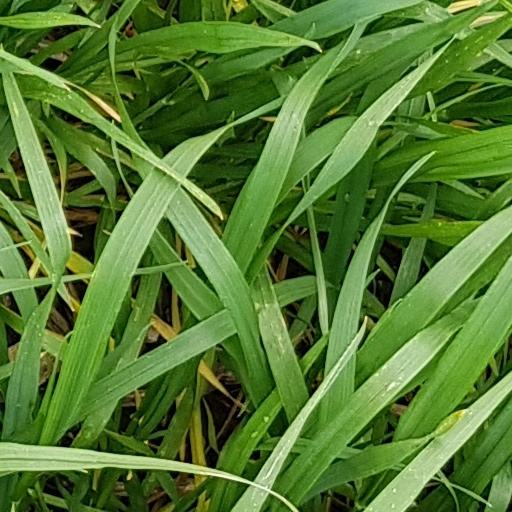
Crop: wheat